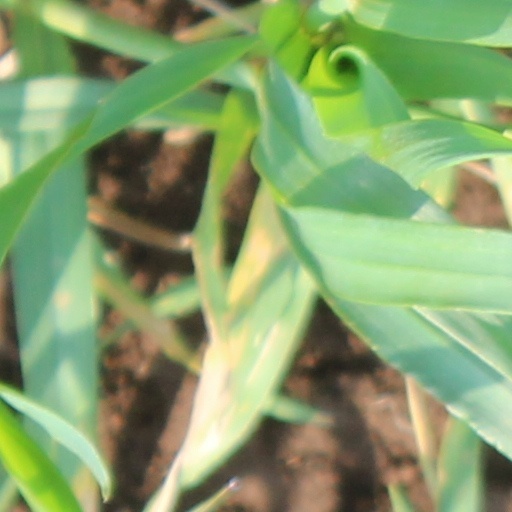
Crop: wheat